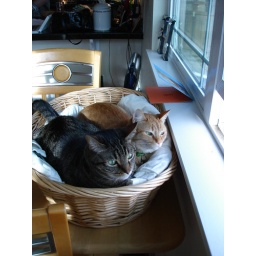
Jones and George cuddling in the basket that is too small for two cats